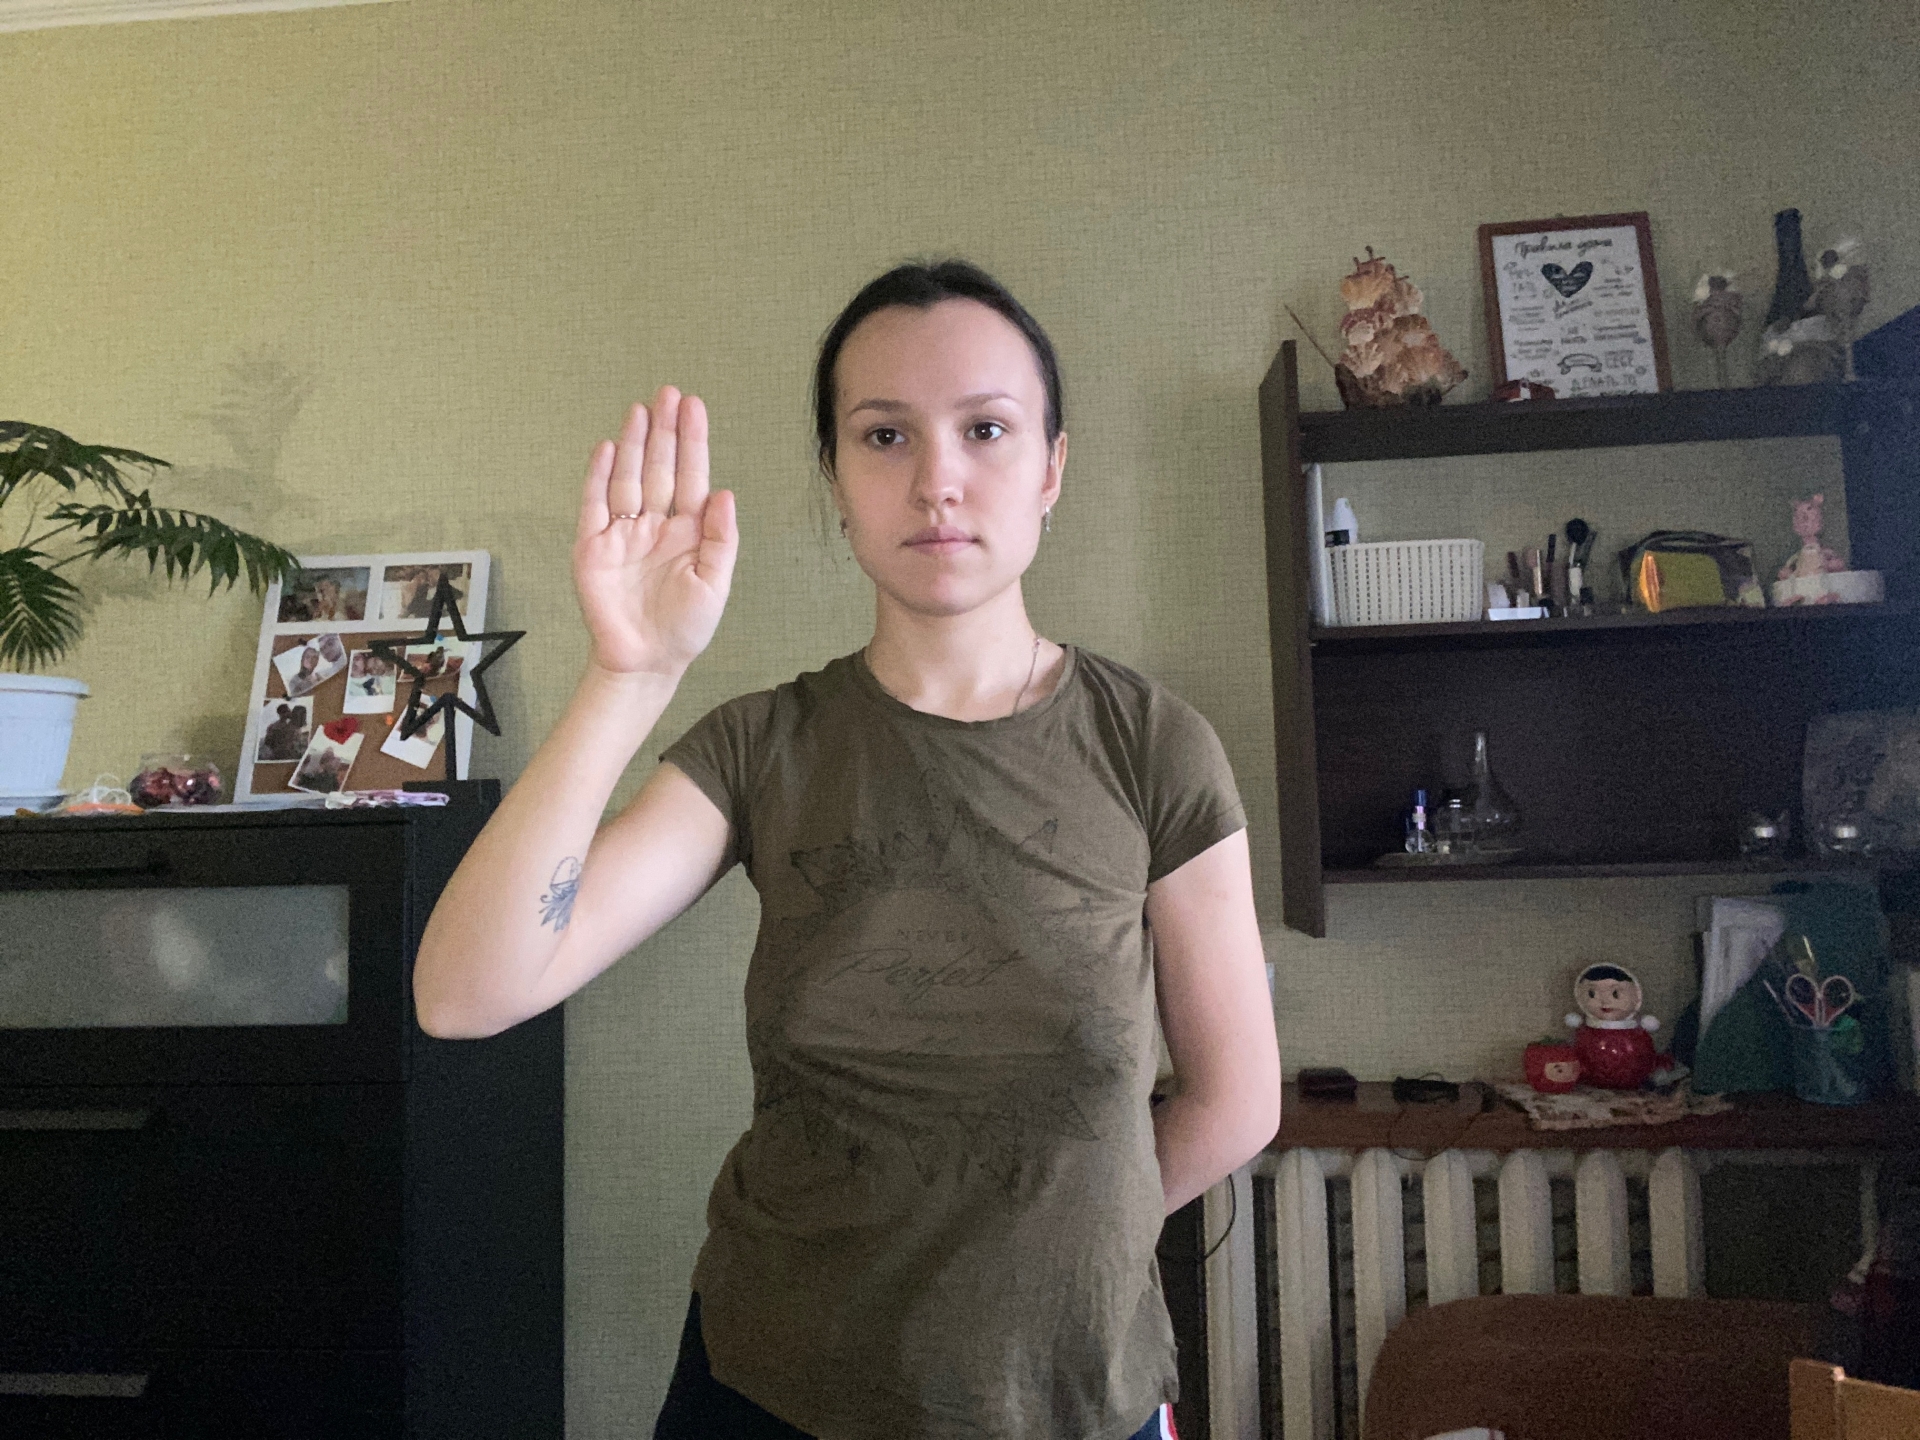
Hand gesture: stop